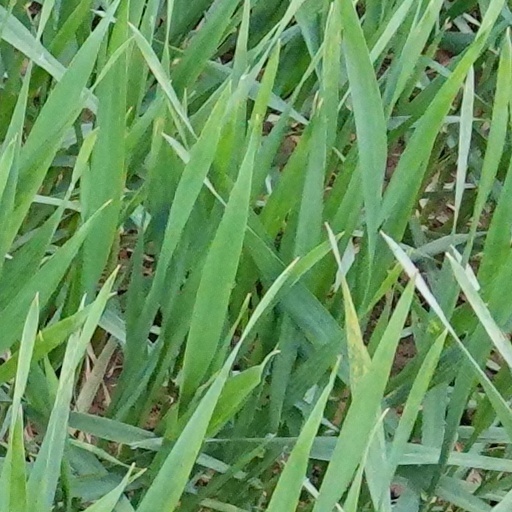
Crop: wheat